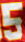
Number: 5